Ortenburg, Bavaria

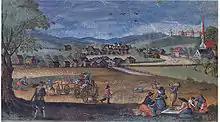
The Ortenburg Market in 1620, from a watercolour by .

Sammarei (Bavarian for: St. Mary) is a Catholic place of pilgrimage. The Sammarei pilgrimage church was built by Isaak Bader and consecrated in 1631. The original chapel is still preserved behind an iconostasis-like altar wall. It contains the baroque high altar from 1772 with the miraculous image from 1631. Around the chapel there are around 1300 votive images which illustrate the importance of this place of pilgrimage. The main and side altars are merged to form a monumental five-part altar wall.